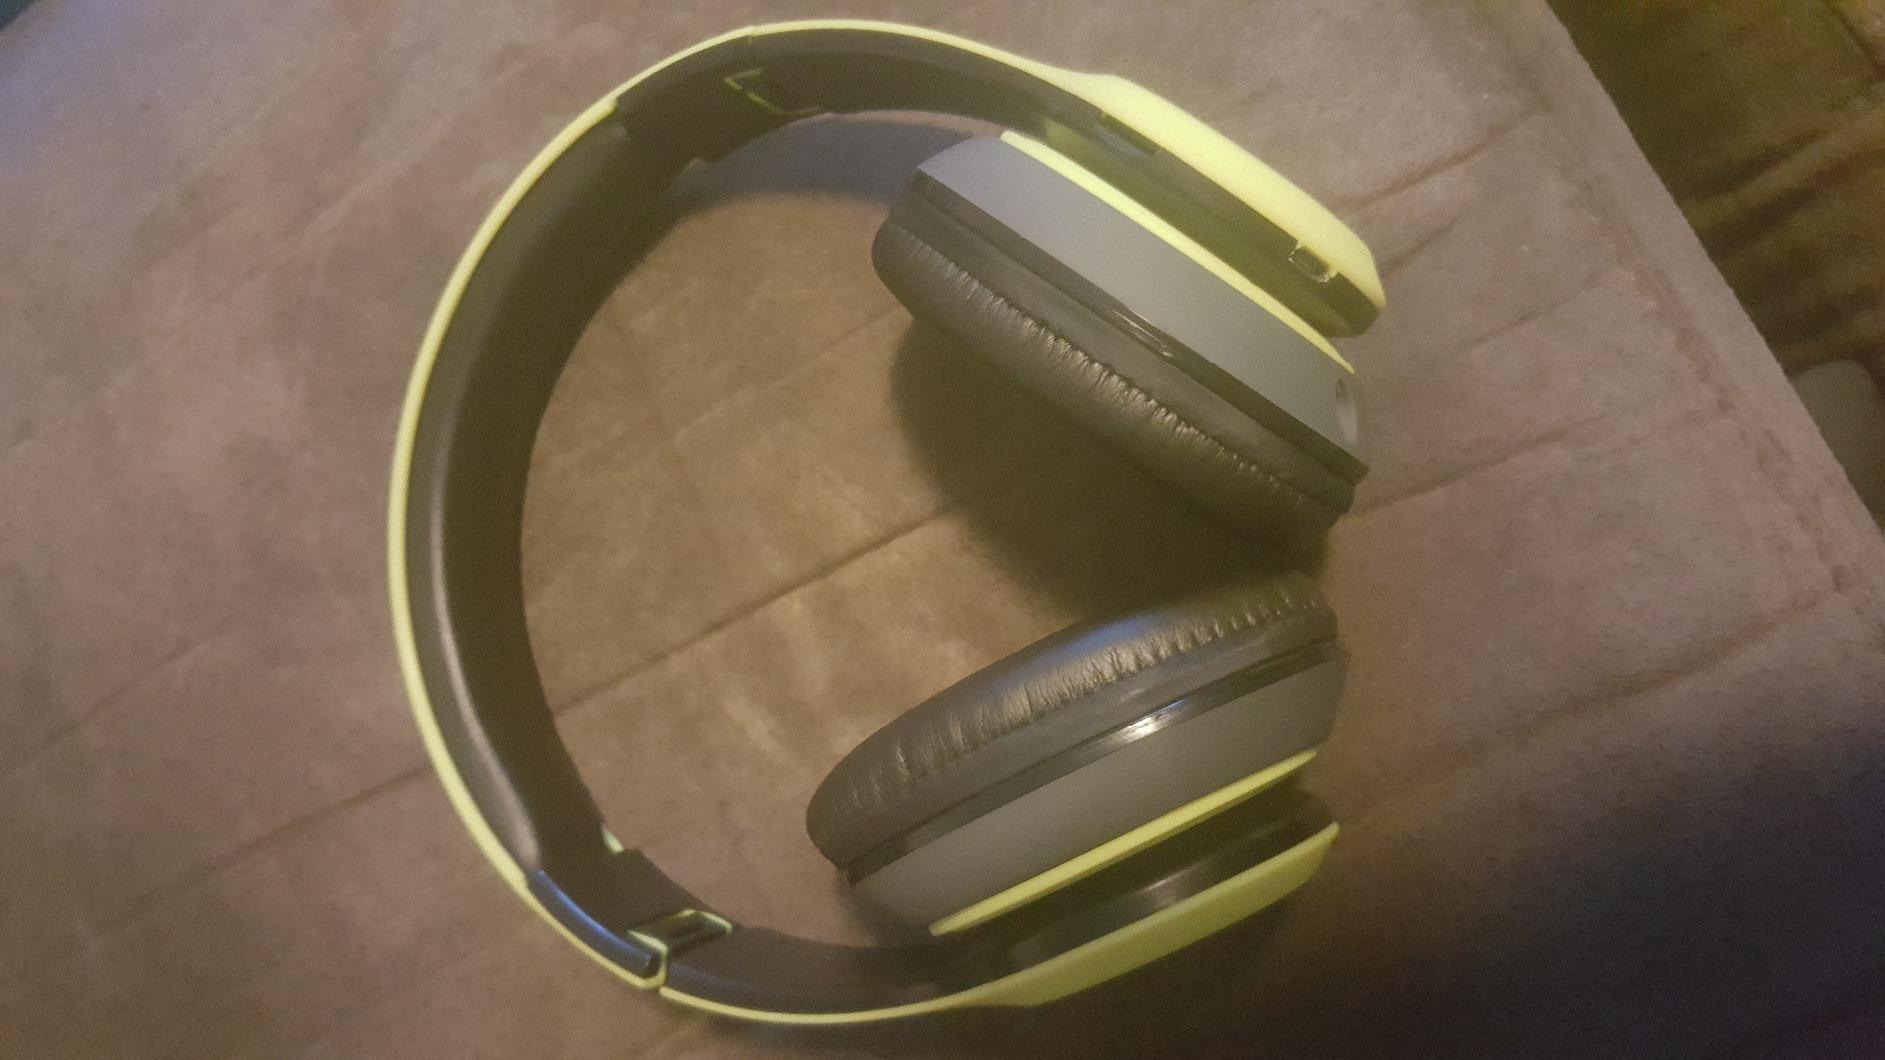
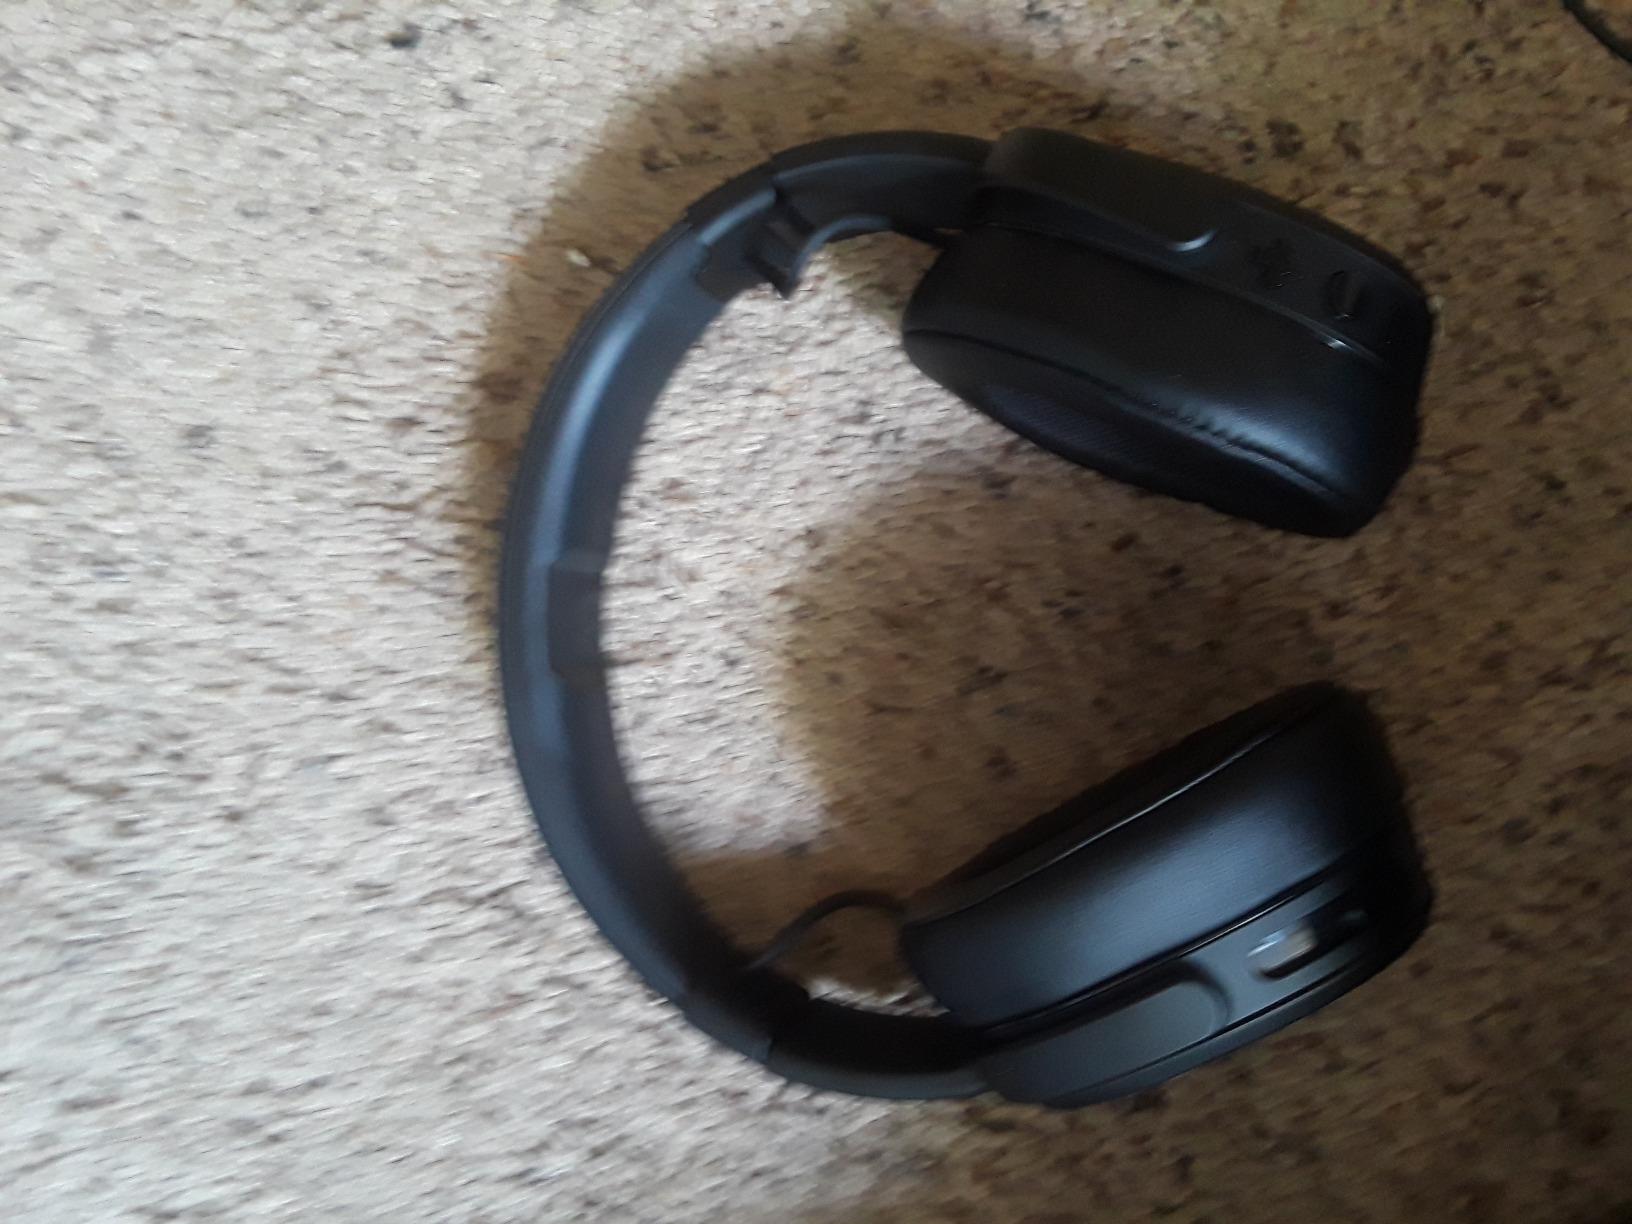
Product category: headphones
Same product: no